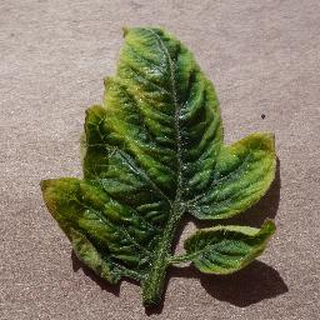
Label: tomato_yellow_leaf_curl_virus